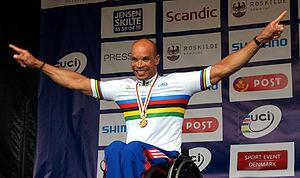
Joël Jeannot, né le 23 septembre 1965 à Saint-Joseph en Martinique, est un athlète et cycliste handisport français.